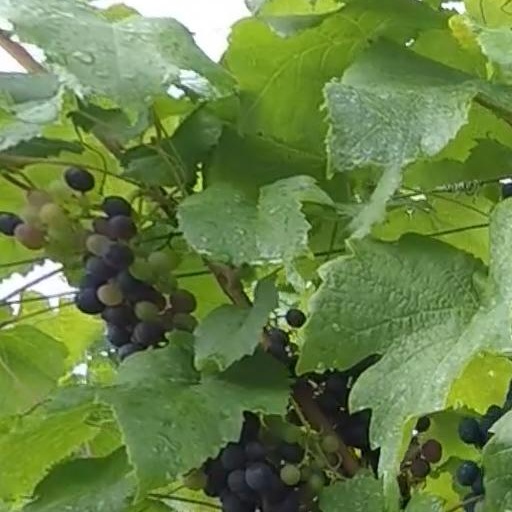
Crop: grape